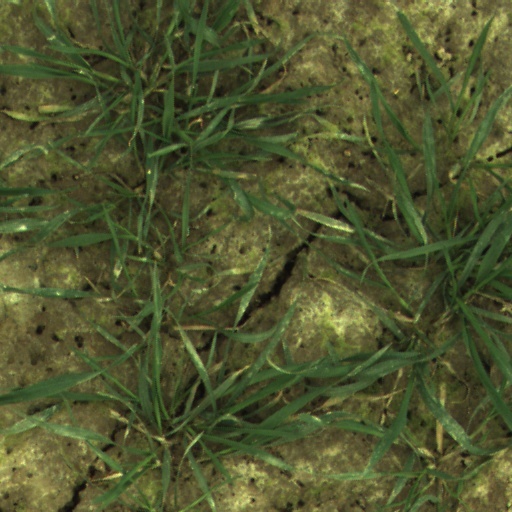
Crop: wheat